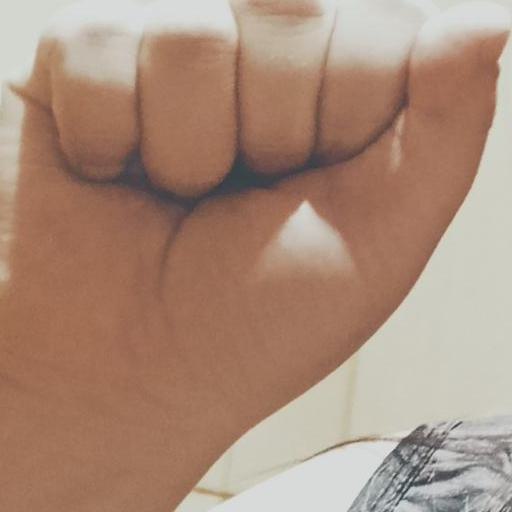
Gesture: fist